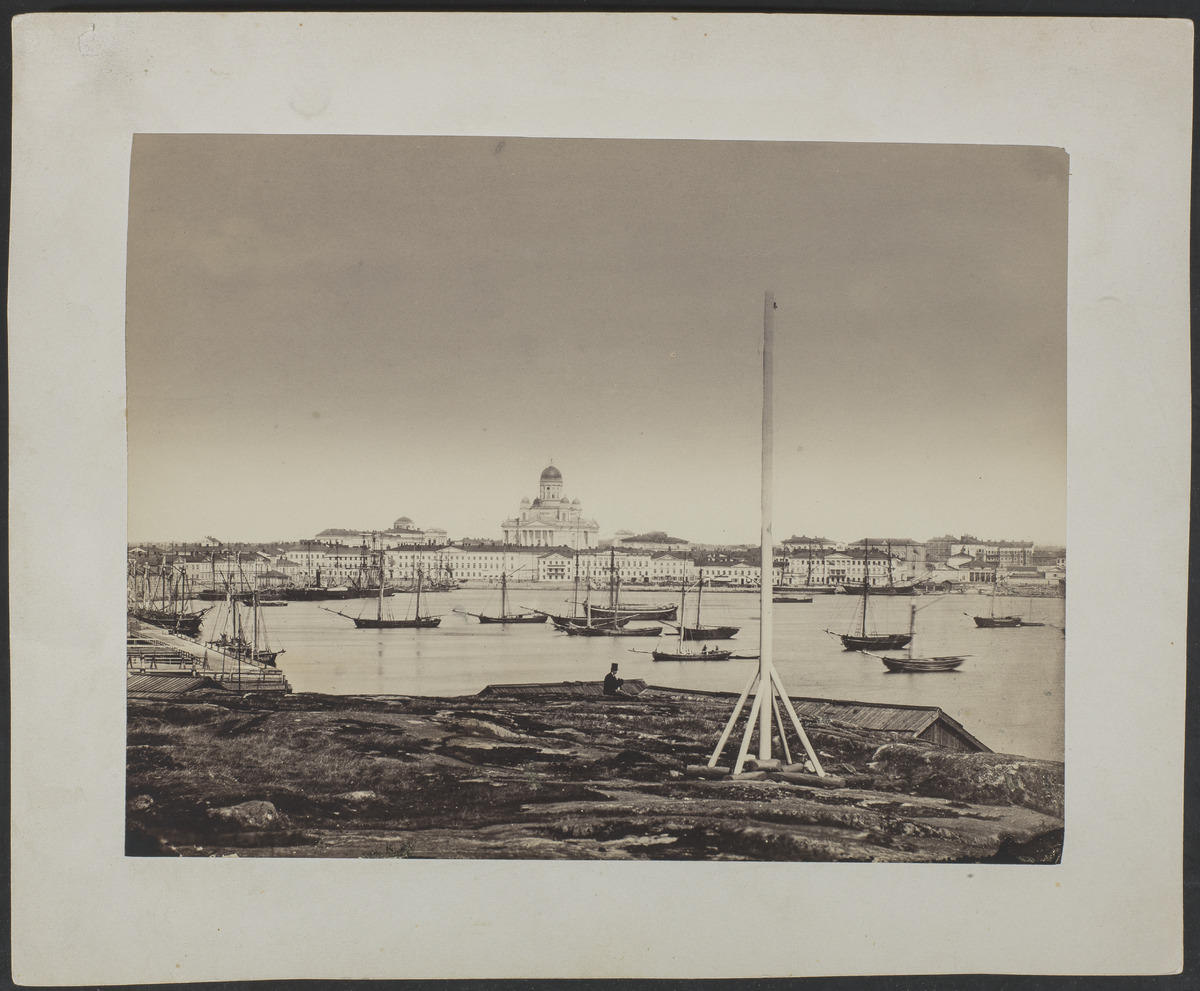
Näkymä Eteläsatamaan ja Helsingin keskustaan mahd
sisällön kuvaus: Näkymä Eteläsatamaan ja Helsingin keskustaan mahd. v. 1865 tai 1866: Nikolainkirkko, Pohjoisesplanadin kivitaloja, Pakkahuoneenlaituri ja purjelaivoja satama-altaassa. Kuvan etualalla Makasiinirannan varastorakennuksia ja kalliolla istuva

silinterihattupäinen mies. mustavalkoinen
Kuvaaja: Hårdh, C.A., valokuvaaja
Ajankohta: kuvausaika 1868 ennen
Paikka: Suomi, Uusimaa, Helsinki, Kaartinkaupunki Helsinki, Eteläranta
Aiheet: satamat, kirkot, tiilirakennukset, puurakennukset, purjelaivat, merivesi, mies